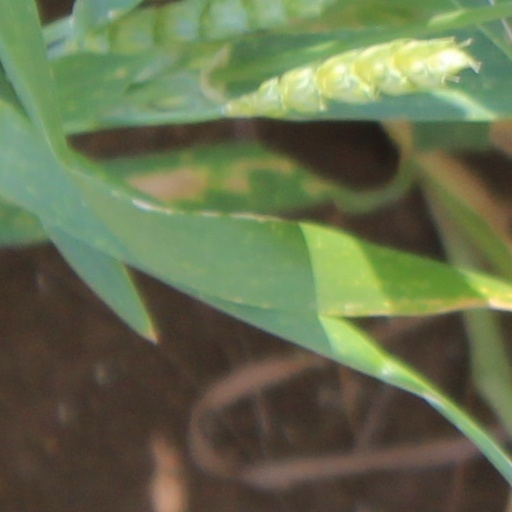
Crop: wheat